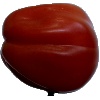
Label: tomato_heart